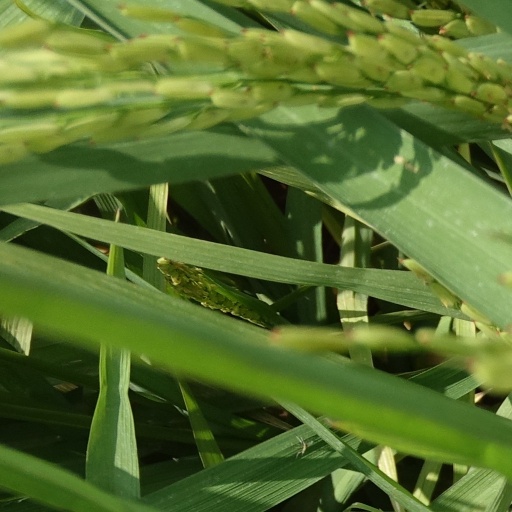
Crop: rice